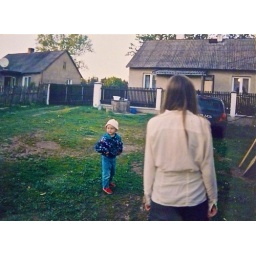
My moms house in Poland that little boy was fascinated with America.